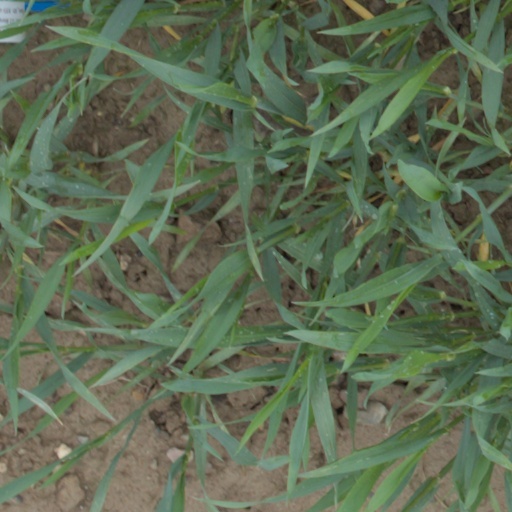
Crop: wheat